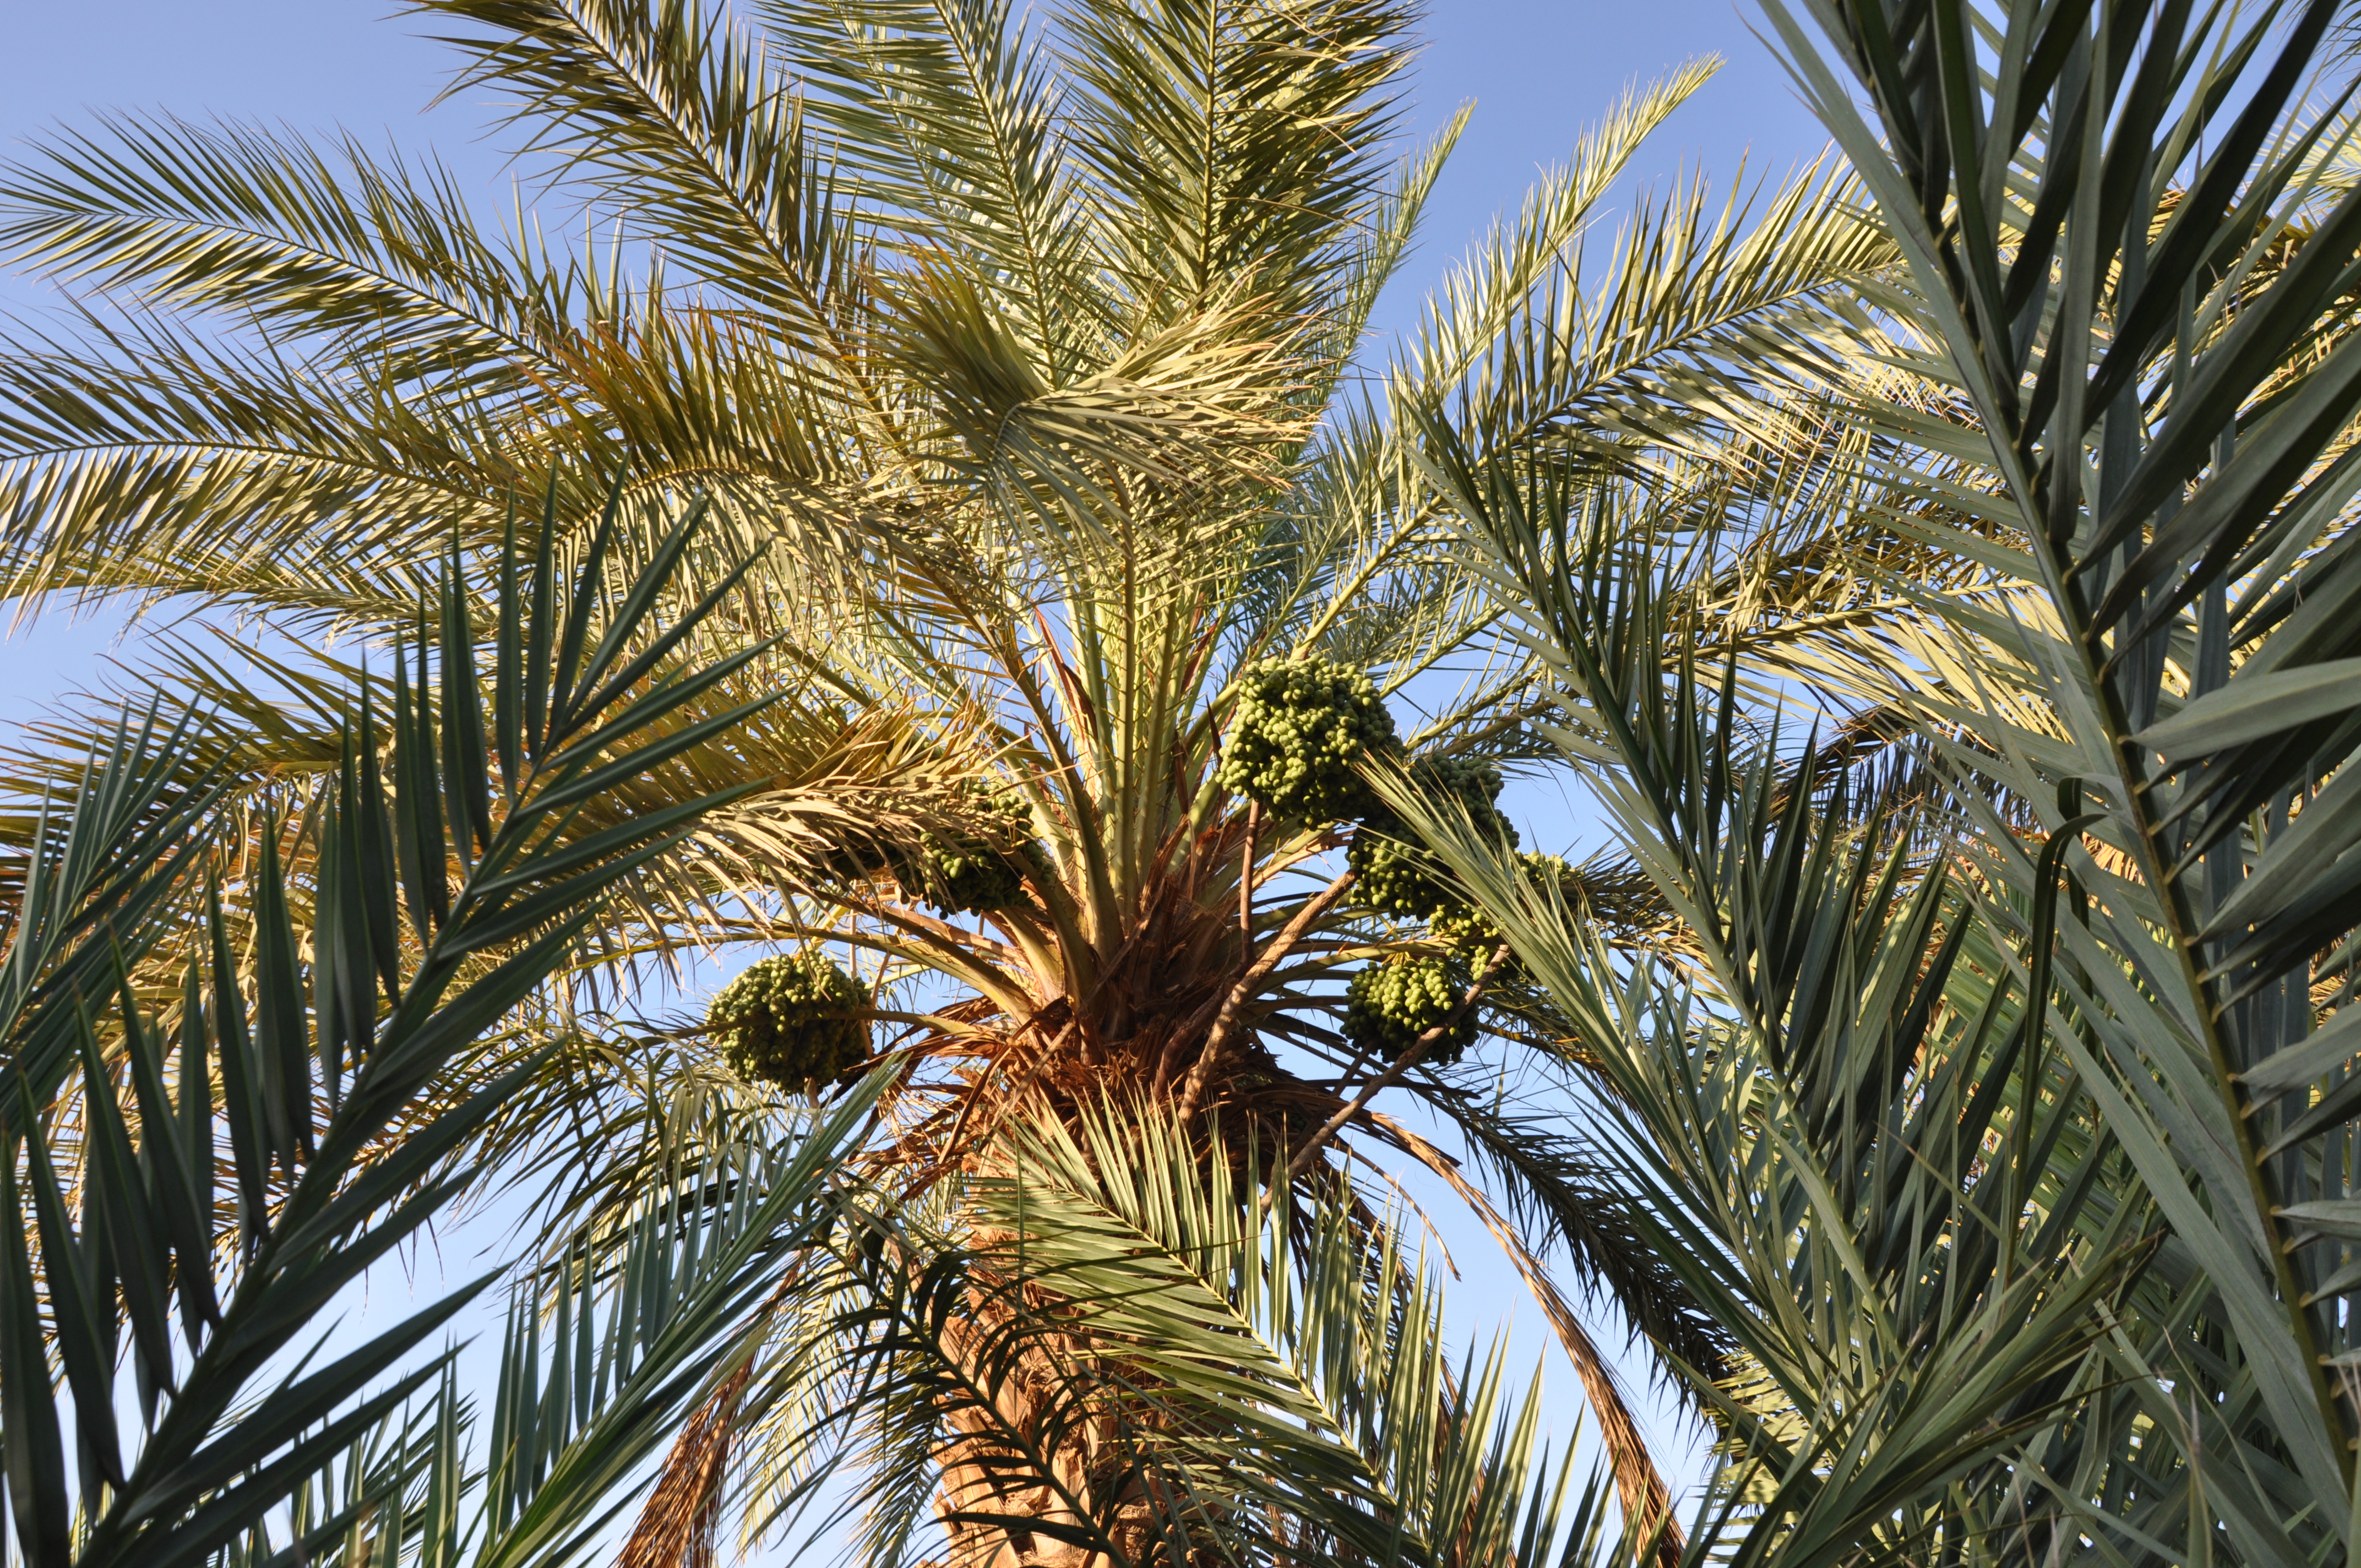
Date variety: Boufagous